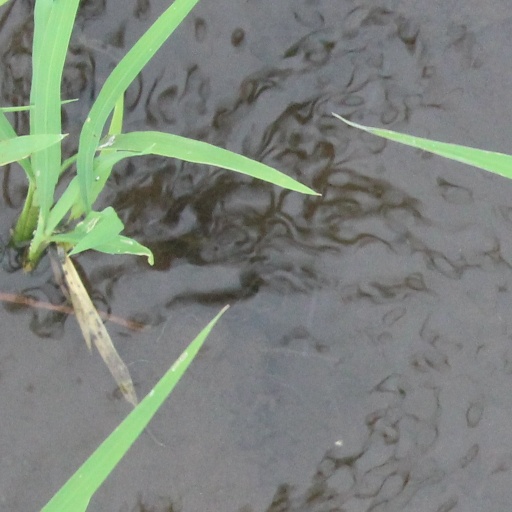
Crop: rice